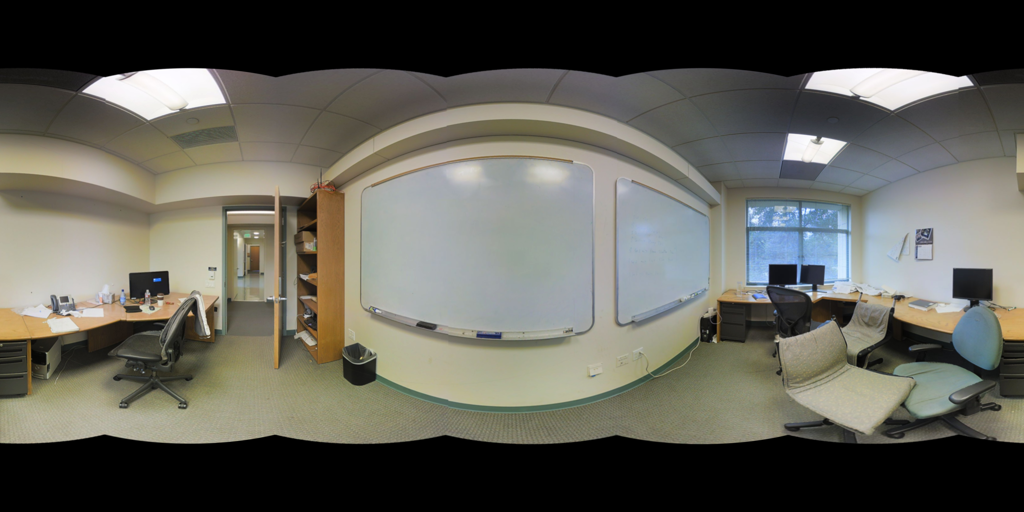
Referred object: the black trash can by the whiteboard

Referred object: the large whiteboard